Johan Garmann

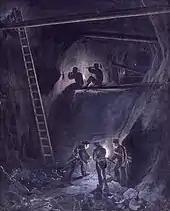
The Kongsberg Silver Mines, where Garmann was a factor, shareholder and commercial stakeholder. Painting from 1834 by Johannes Flintoe.

Garmann immigrated as part of a larger community of affluent and enterprising Southern Jutland families who settled in Oslo. Shortly after arriving, Garmann acquired citizenship (borgerskap) in Christiania. Nevertheless, he chose to reside and develop his enterprises at Bragernes, an area across the Drammenselva river from Strømsø, and a growing commercial district positioned advantageously for trade and resource acquisition. Garmann quickly became affiliated with the Governor-general of Norway, Jens Hermansson Juel, who secured him major trade contracts with the Crown and Kongsberg Silverworks.